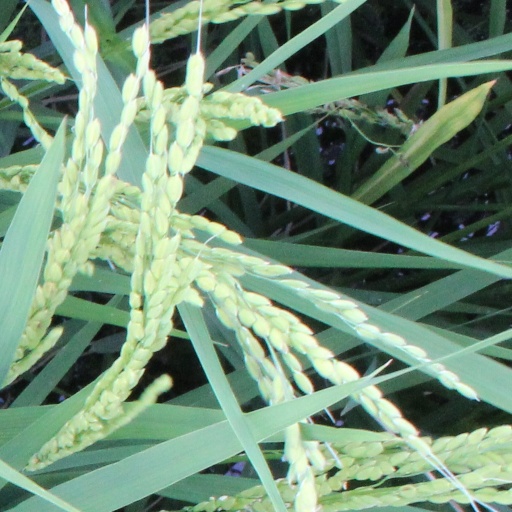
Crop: rice